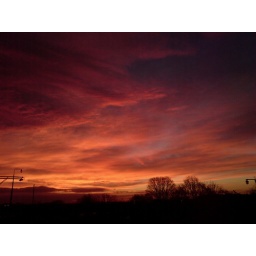
red sky in the morning